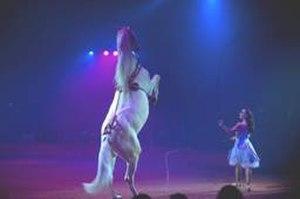
Cirque Arlette Gruss. Español: Circo Arlette Gruss
Un spectacle équestre est un spectacle mettant en scène des chevaux. Héritier des mouvements équestres militaires, il naît en Angleterre au XVIIIᵉ siècle, d'abord pour un public d'aristocrates, avant de gagner d'autres pays comme la France et de se démocratiser grâce au cirque. De nos jours, le spectacle peut se dérouler dans un théâtre équestre, sur une piste de dressage ou sur une piste de cirque. Le cheval est le seul dénominateur commun parmi une grande variété possible de spectacles faisant appel à de très nombreuses formes d'art comme la danse, le théâtre, le cirque, le chant, la musique ou encore la peinture.